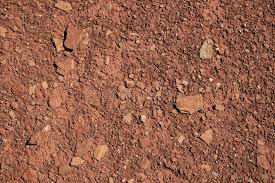
Soil type: Red soil